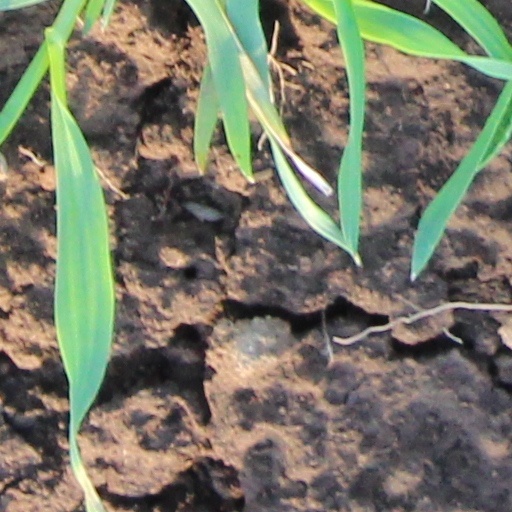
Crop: wheat